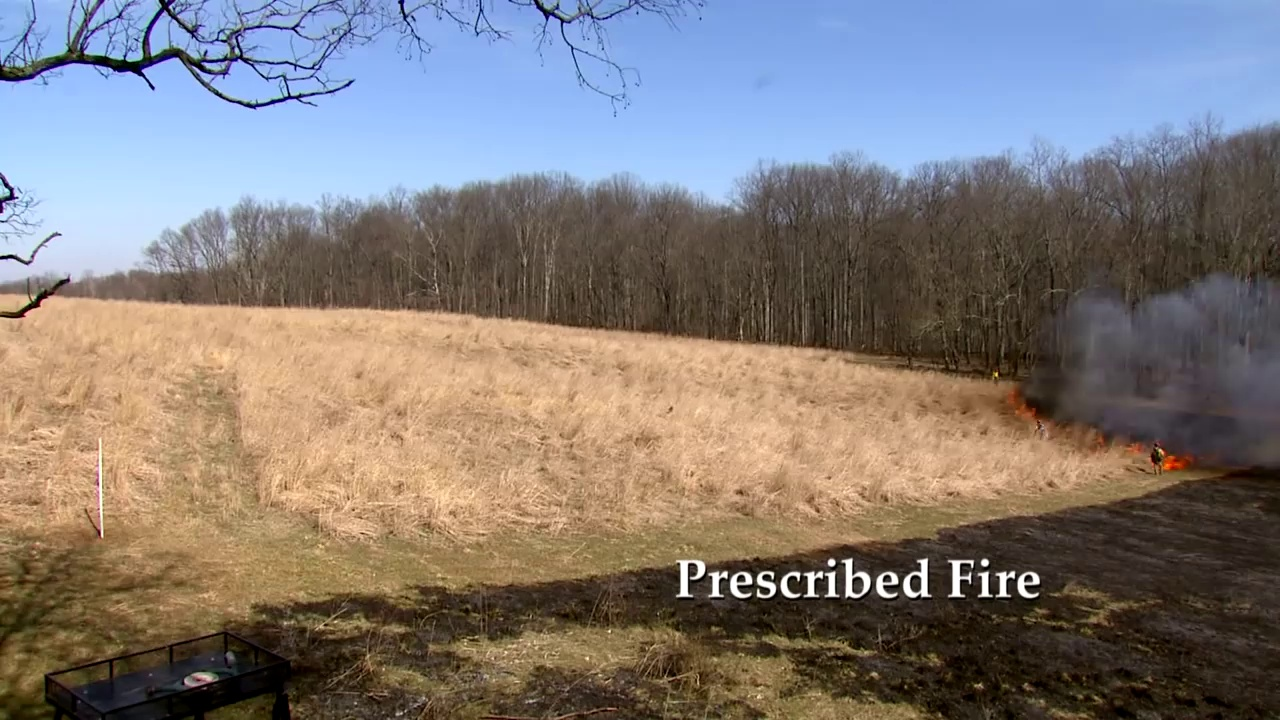
Fire: yes
Smoke: yes